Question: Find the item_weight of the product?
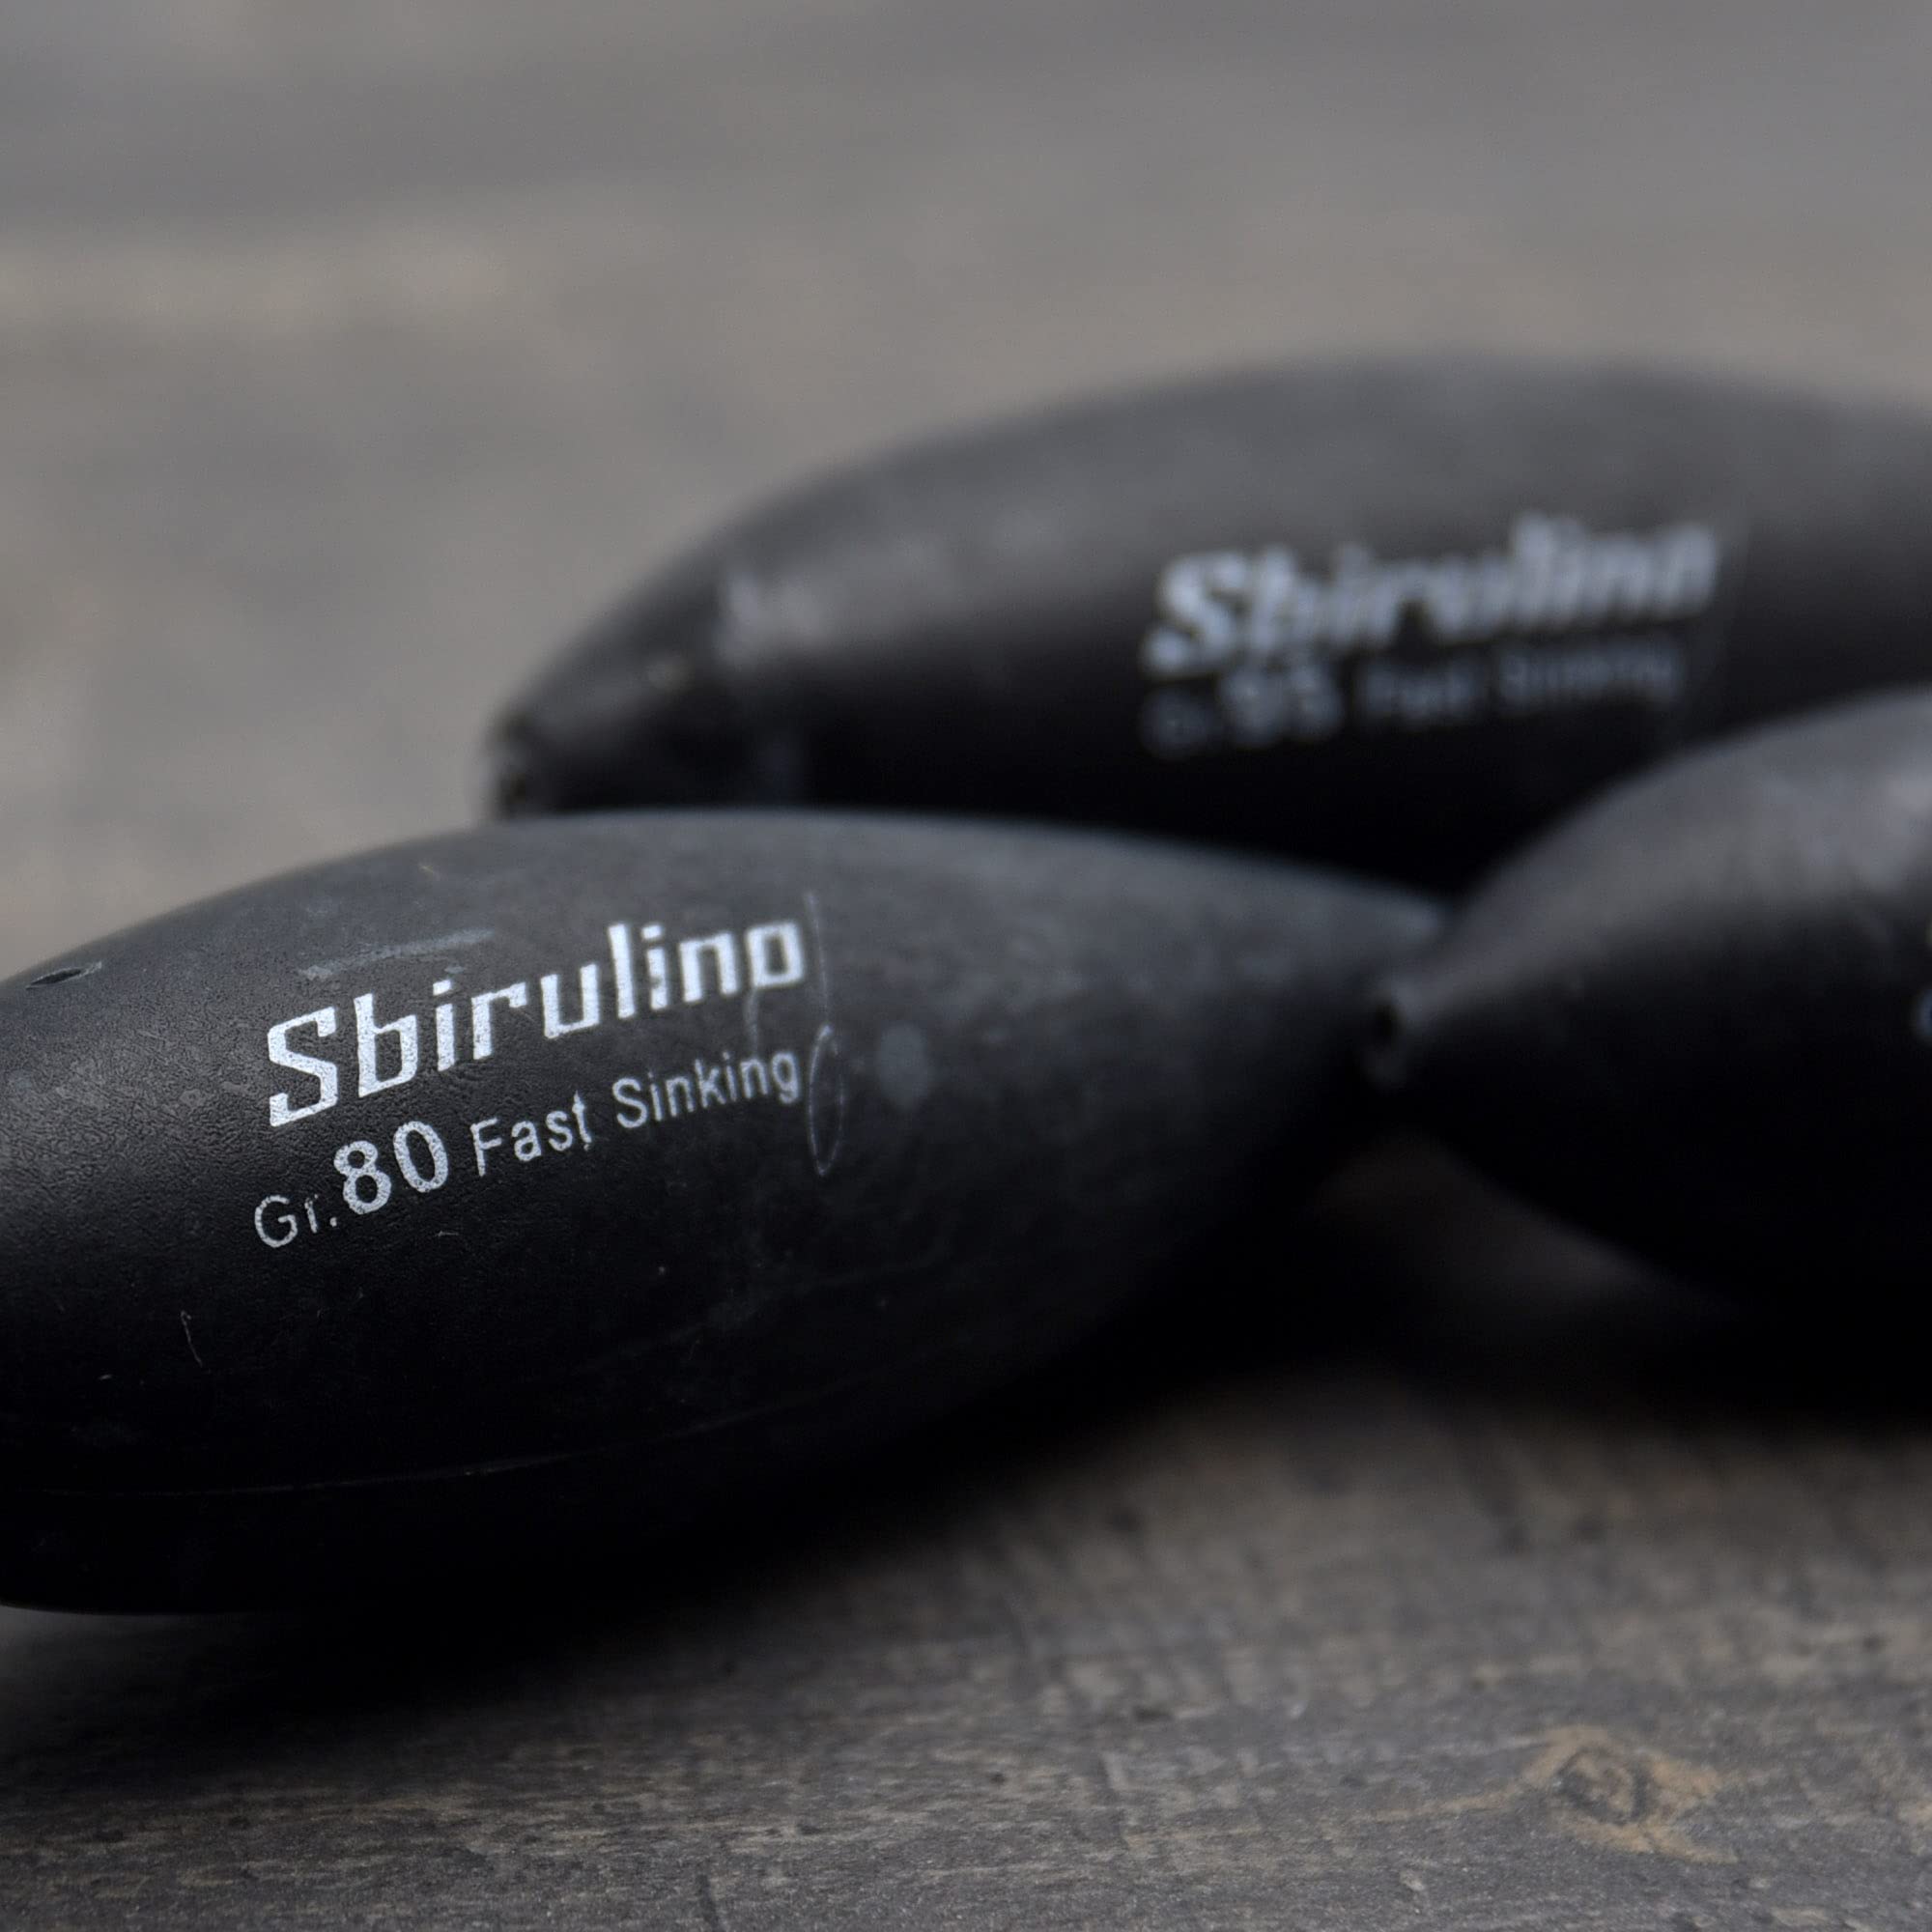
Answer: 80.0 gram